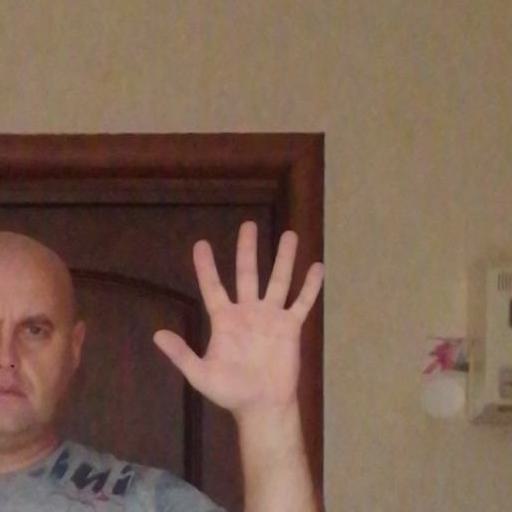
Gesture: palm